List of Gotham (franchise) characters

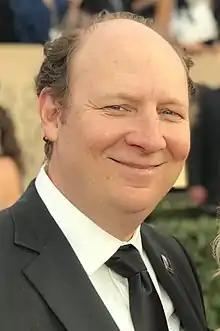
Dan Bakkedahl

Ethel Peabody (portrayed by Tonya Pinkins) is a scientist and assistant of Hugo Strange who works at the Indian Hill facility and Arkham Asylum.